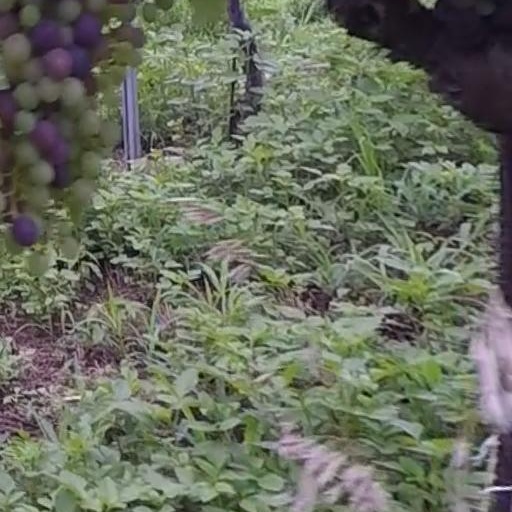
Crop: grape